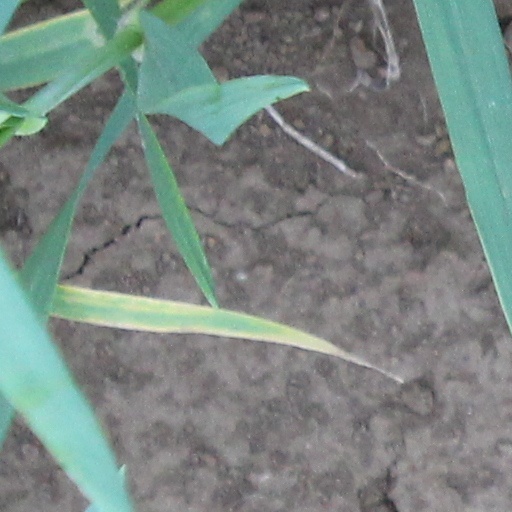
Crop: wheat